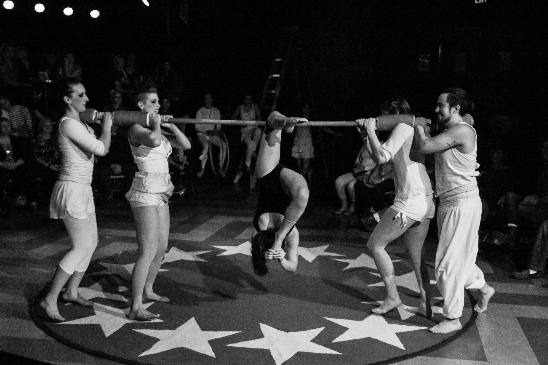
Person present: Yes